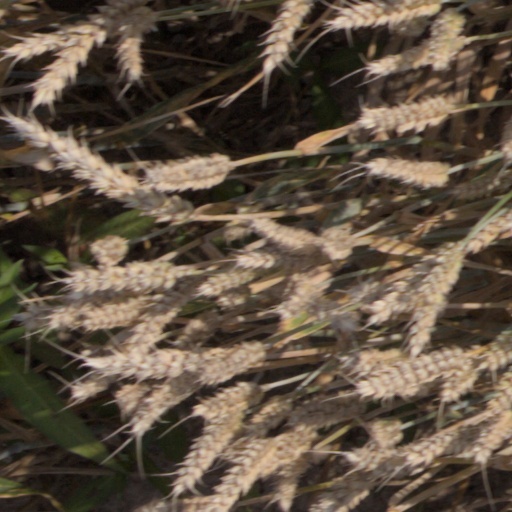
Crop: wheat